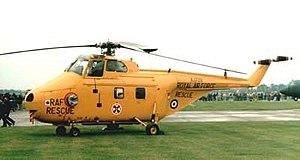
Le Westland Whirlwind est une version britannique construite sous licence de l'hélicoptère américain Sikorsky S-55/H-19 Chickasaw dans les années 1950. Il servit principalement dans la Fleet Air Arm de la Royal Navy dans les rôles de la lutte anti-sous-marine et de la SAR.